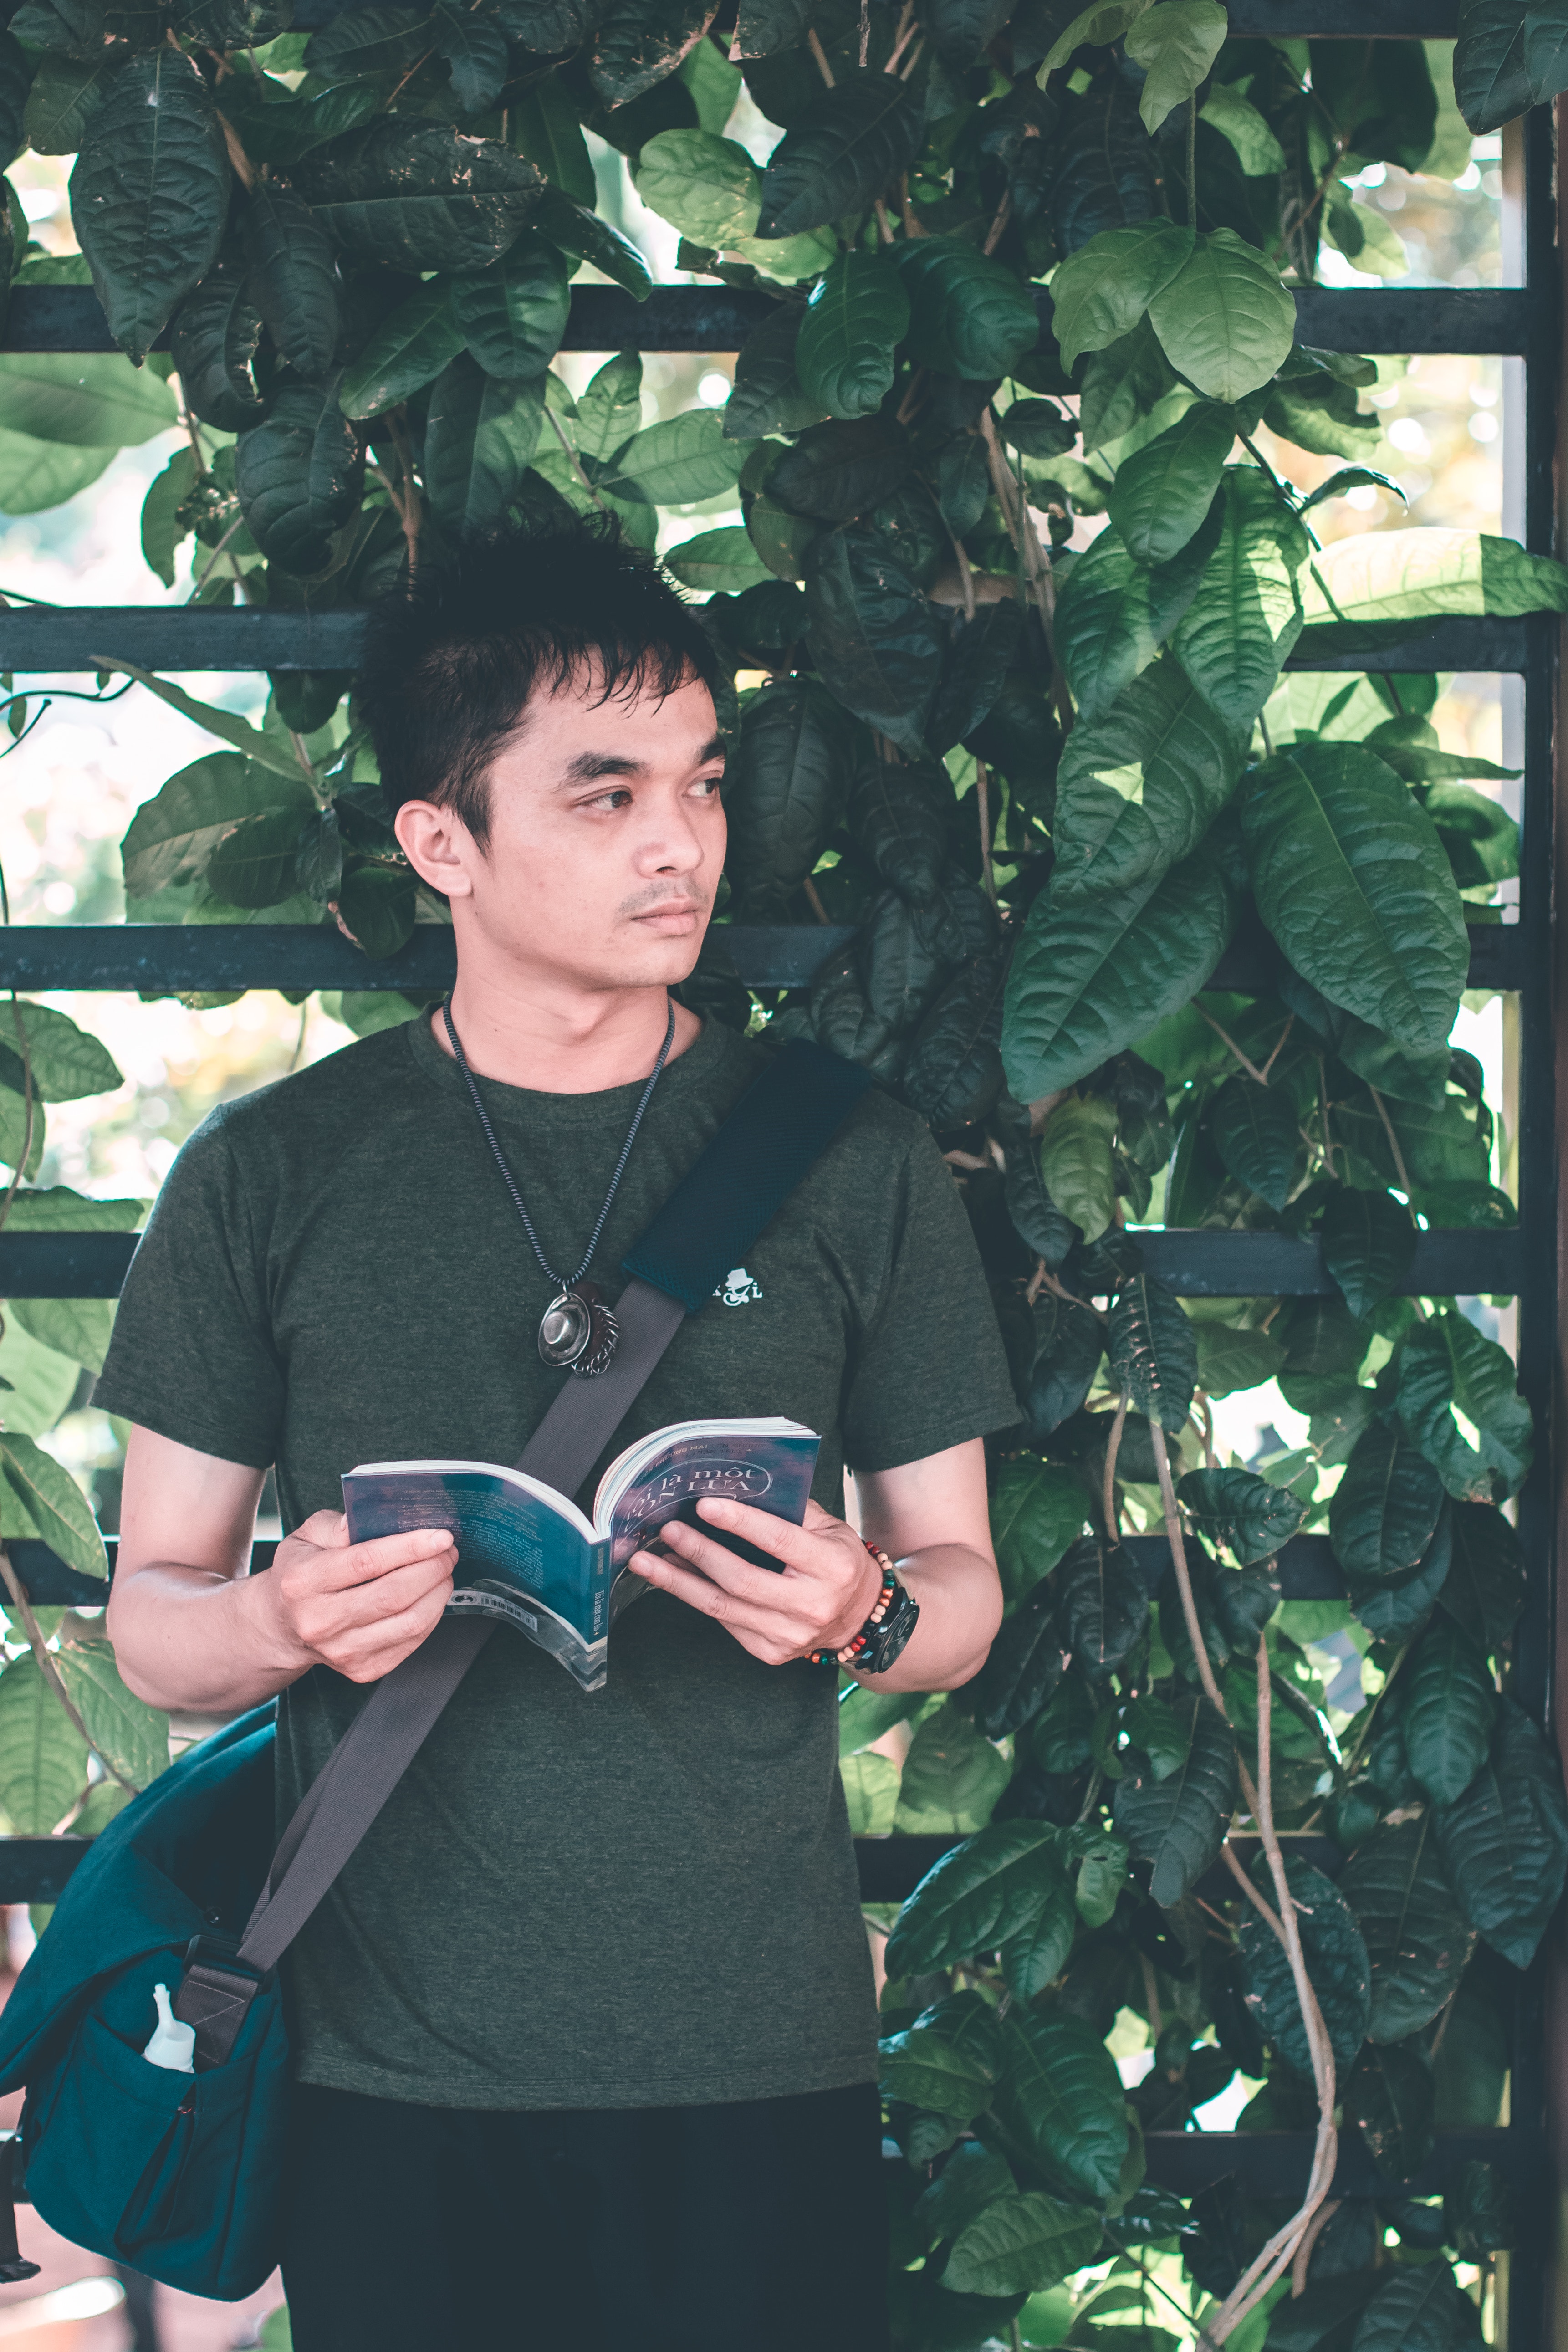
leaf, botany, tree, houseplant, plant, vacation, flower, t shirt